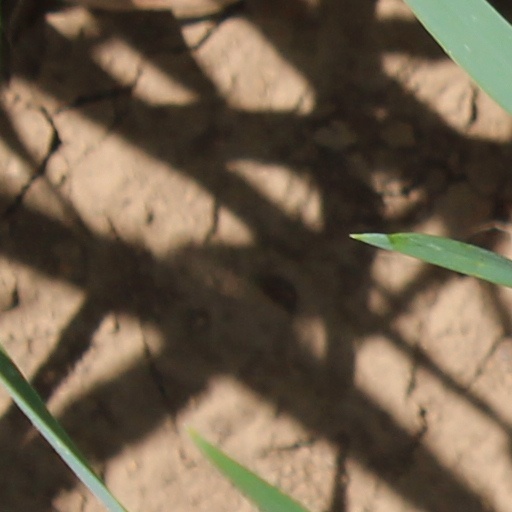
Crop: wheat